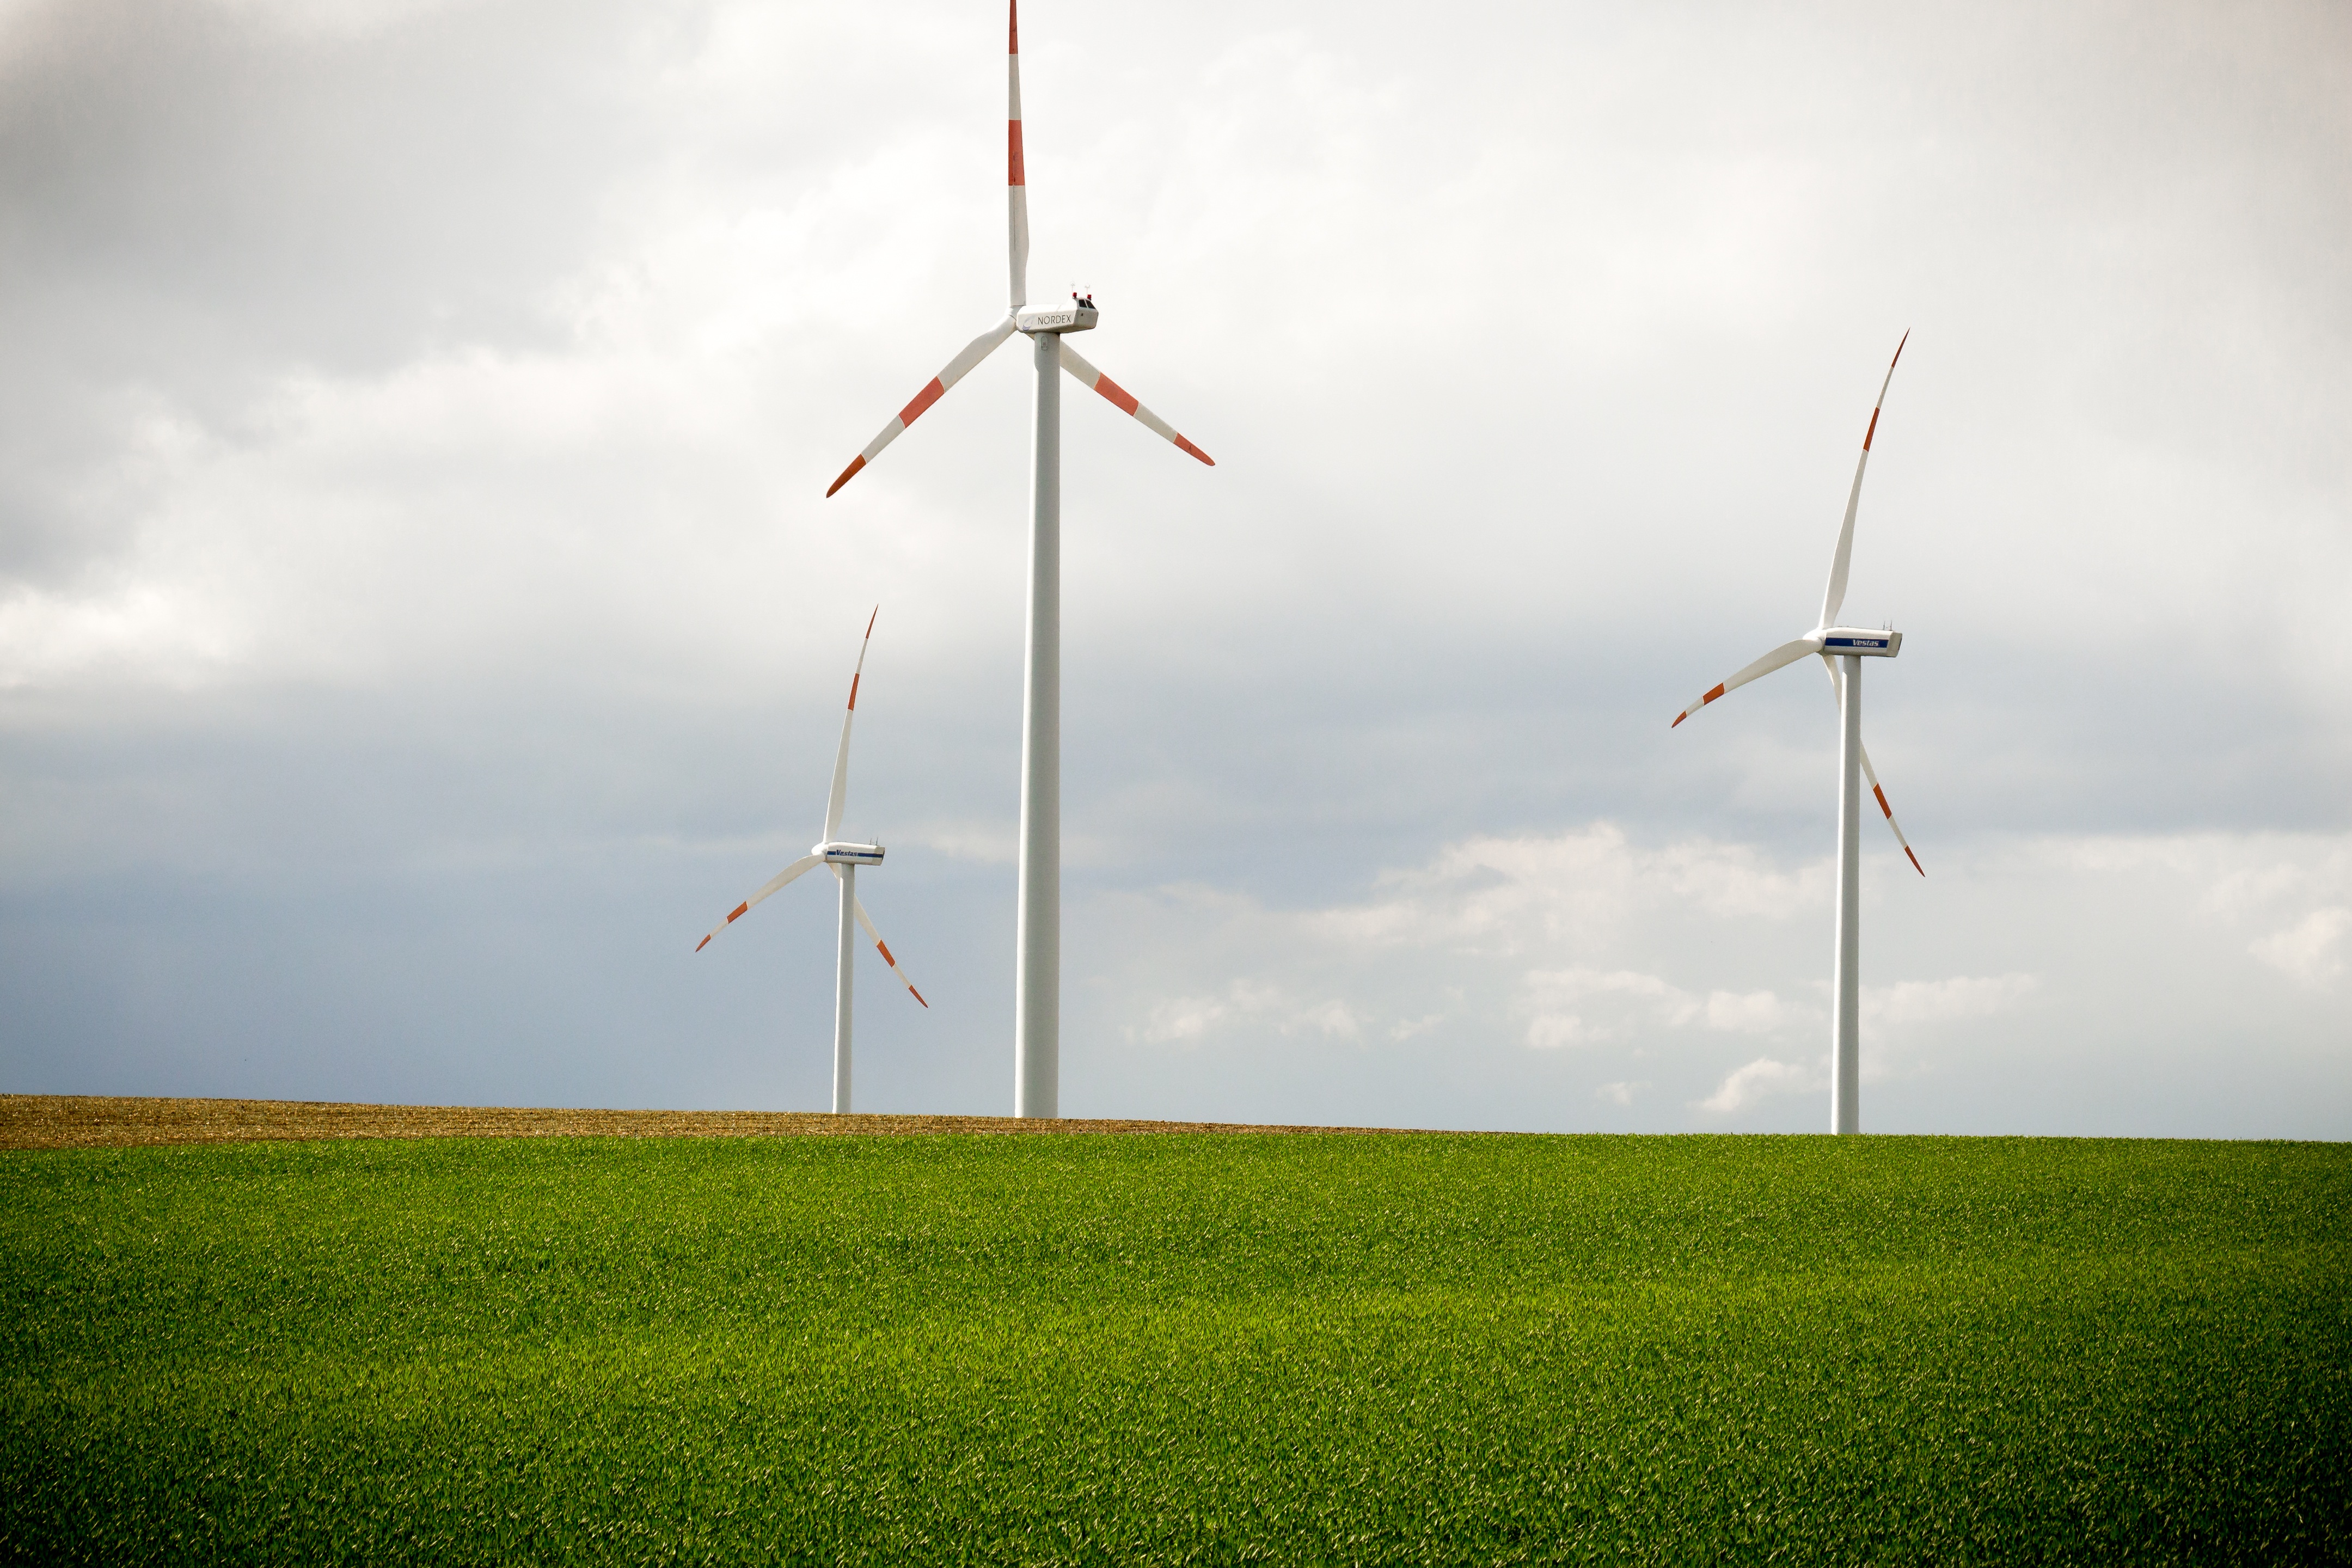
field, prairie, windmill, wind, line, machine, wind turbine, pinwheel, wind energy, energy, wind power, mill, grassland, wind farm, power generation, positive, wind power conditioning